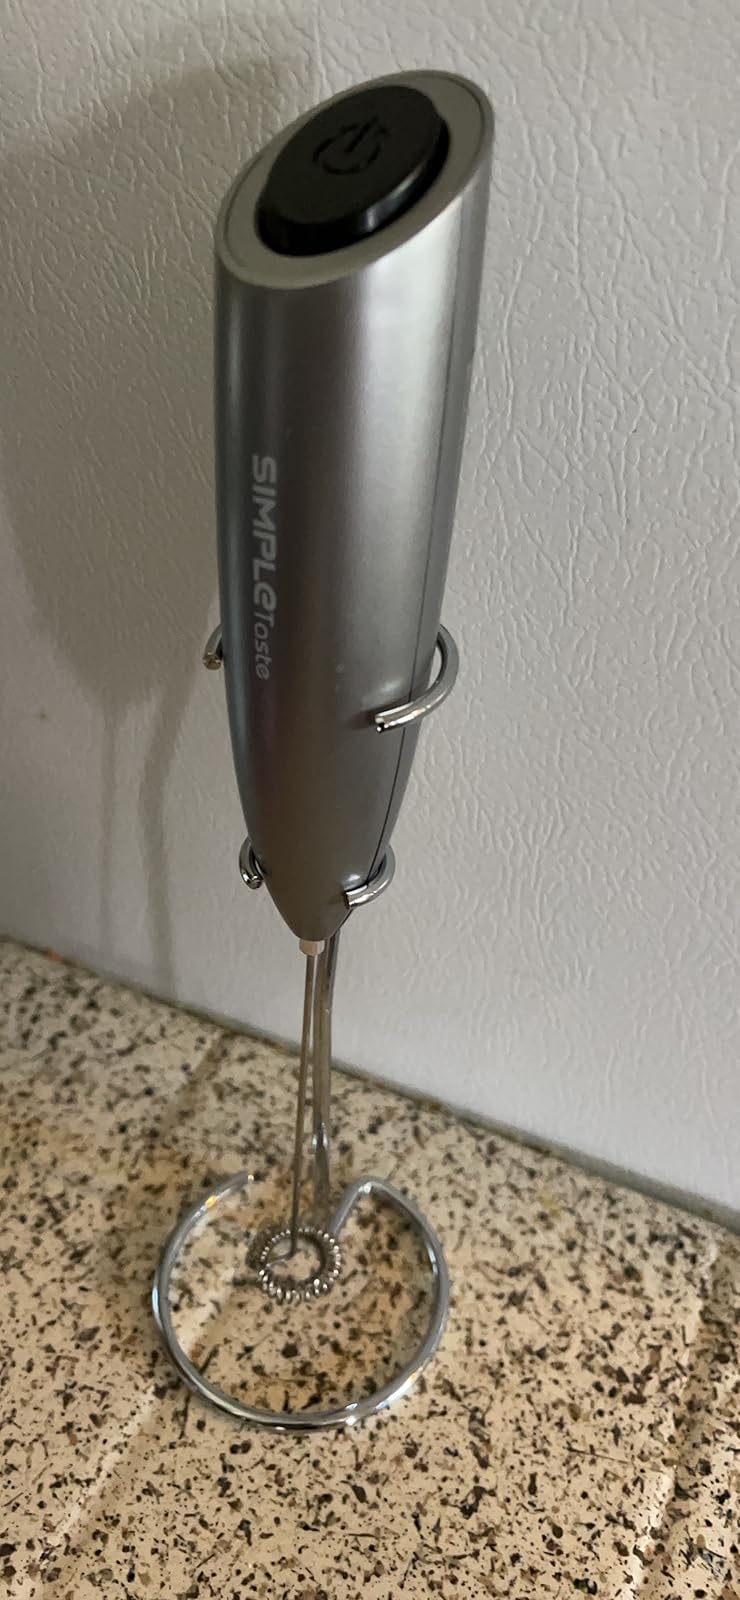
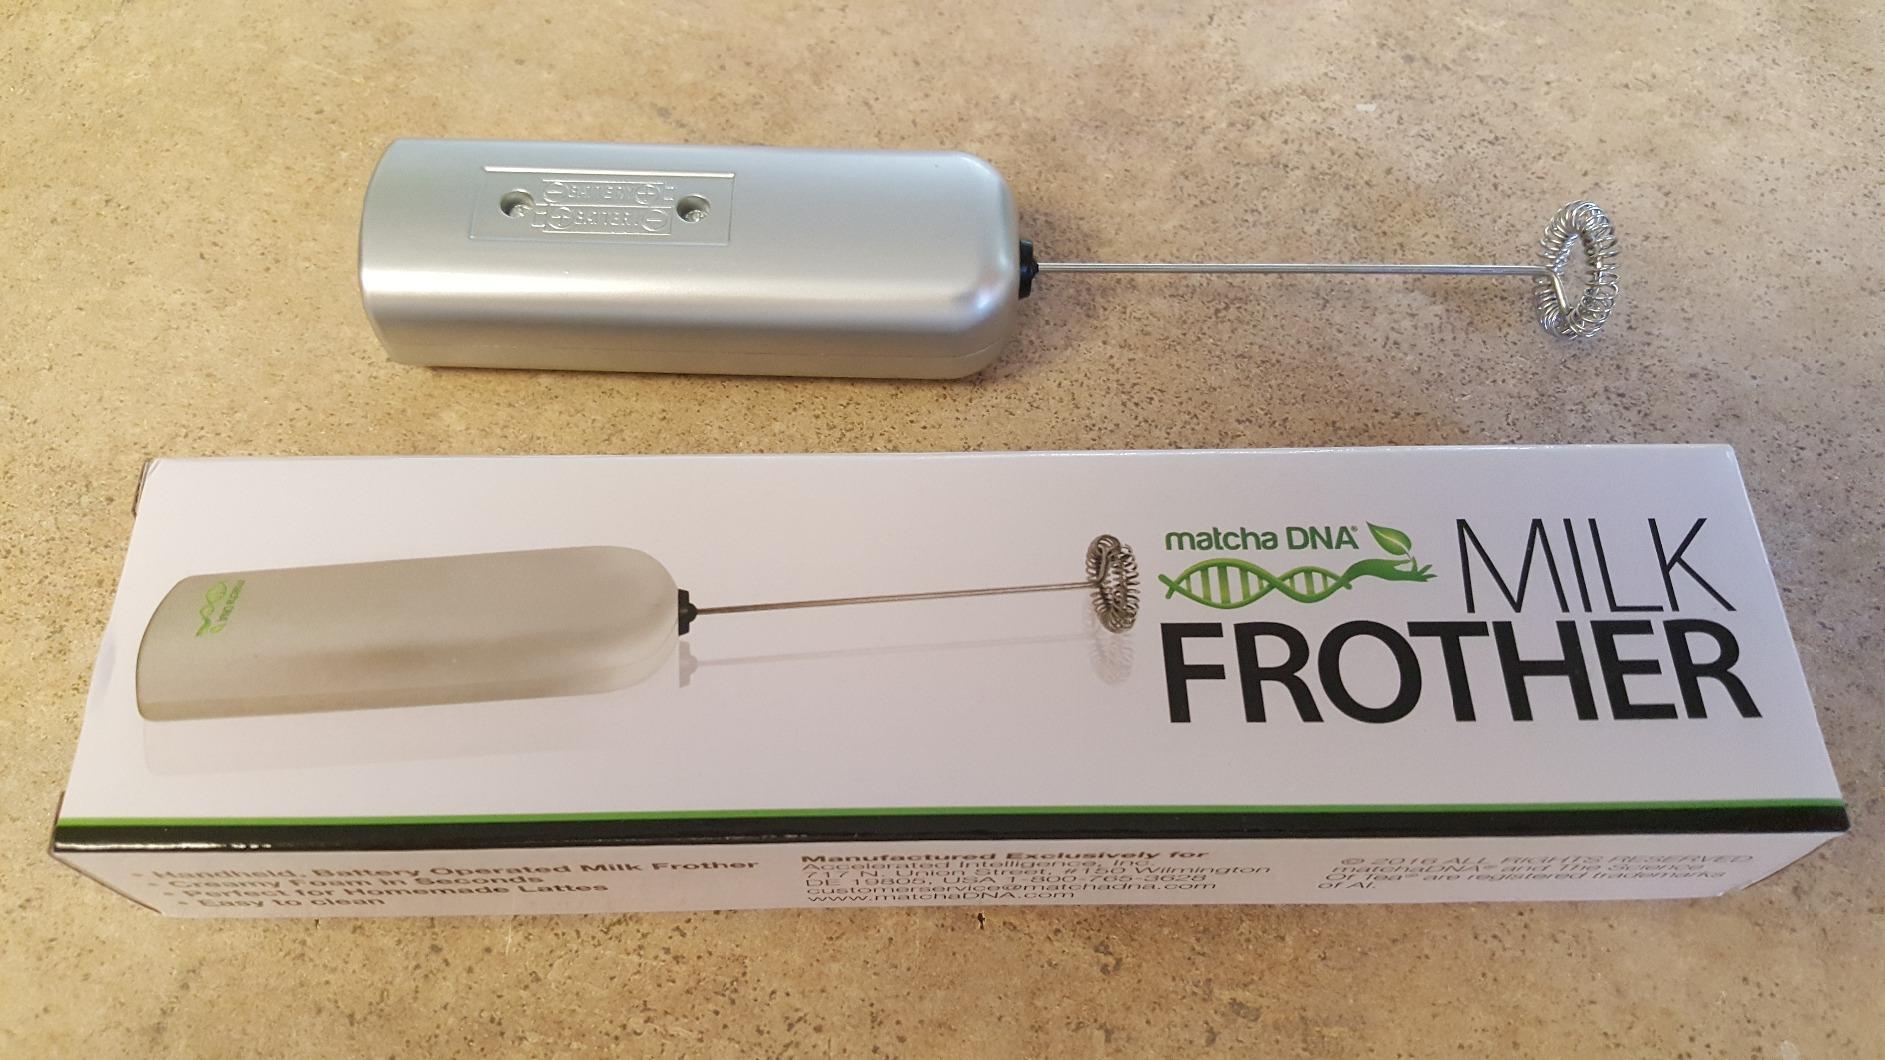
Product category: items_mixer
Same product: no